Michiharu Mishima

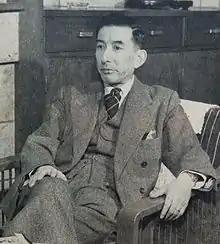
Mishima in 1953

was a novelist, playwright and drama critic. His pen name was Shōdō Mishima (三島 章道 "Mishima Shōdō").